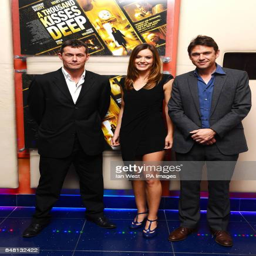
tv personality and actor arriving at the film premiere